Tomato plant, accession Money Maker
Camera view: bottom (45 deg); turntable rotation: 120 degrees
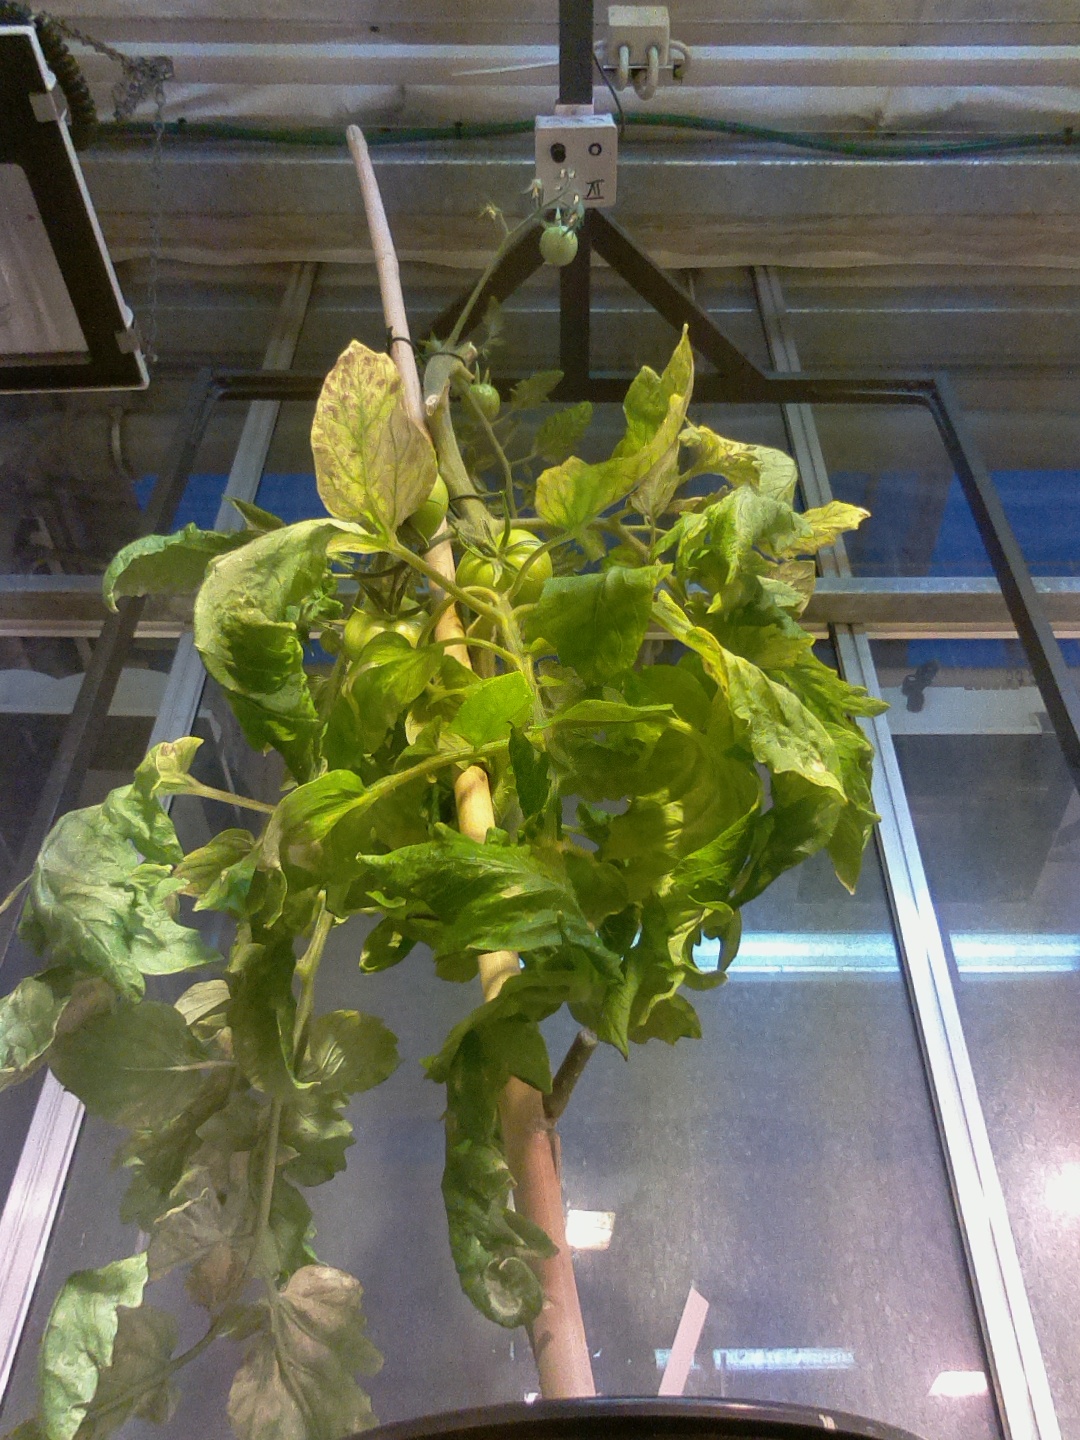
BBCH growth stage 77: 70%-80% of final fruit size